Li Ziyang

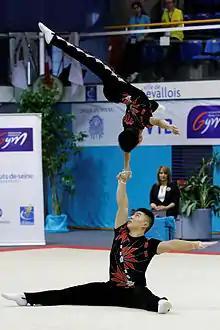
Li Ziyang (top) and Zhang Shaolong at the 2014 Acrobatic Gymnastics World Championships.

Li Ziyang (born September 23, 1996) is a Chinese male acrobatic gymnast. Along with his partner, Zhang Shaolong, he finished 5th in the 2014 Acrobatic Gymnastics World Championships.